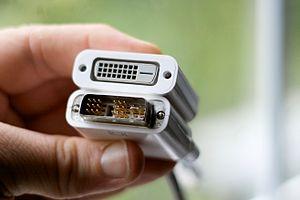
La gestion des risques d'un projet est un cas particulier de gestion des risques, appliquée dans le domaine de la gestion de projet.